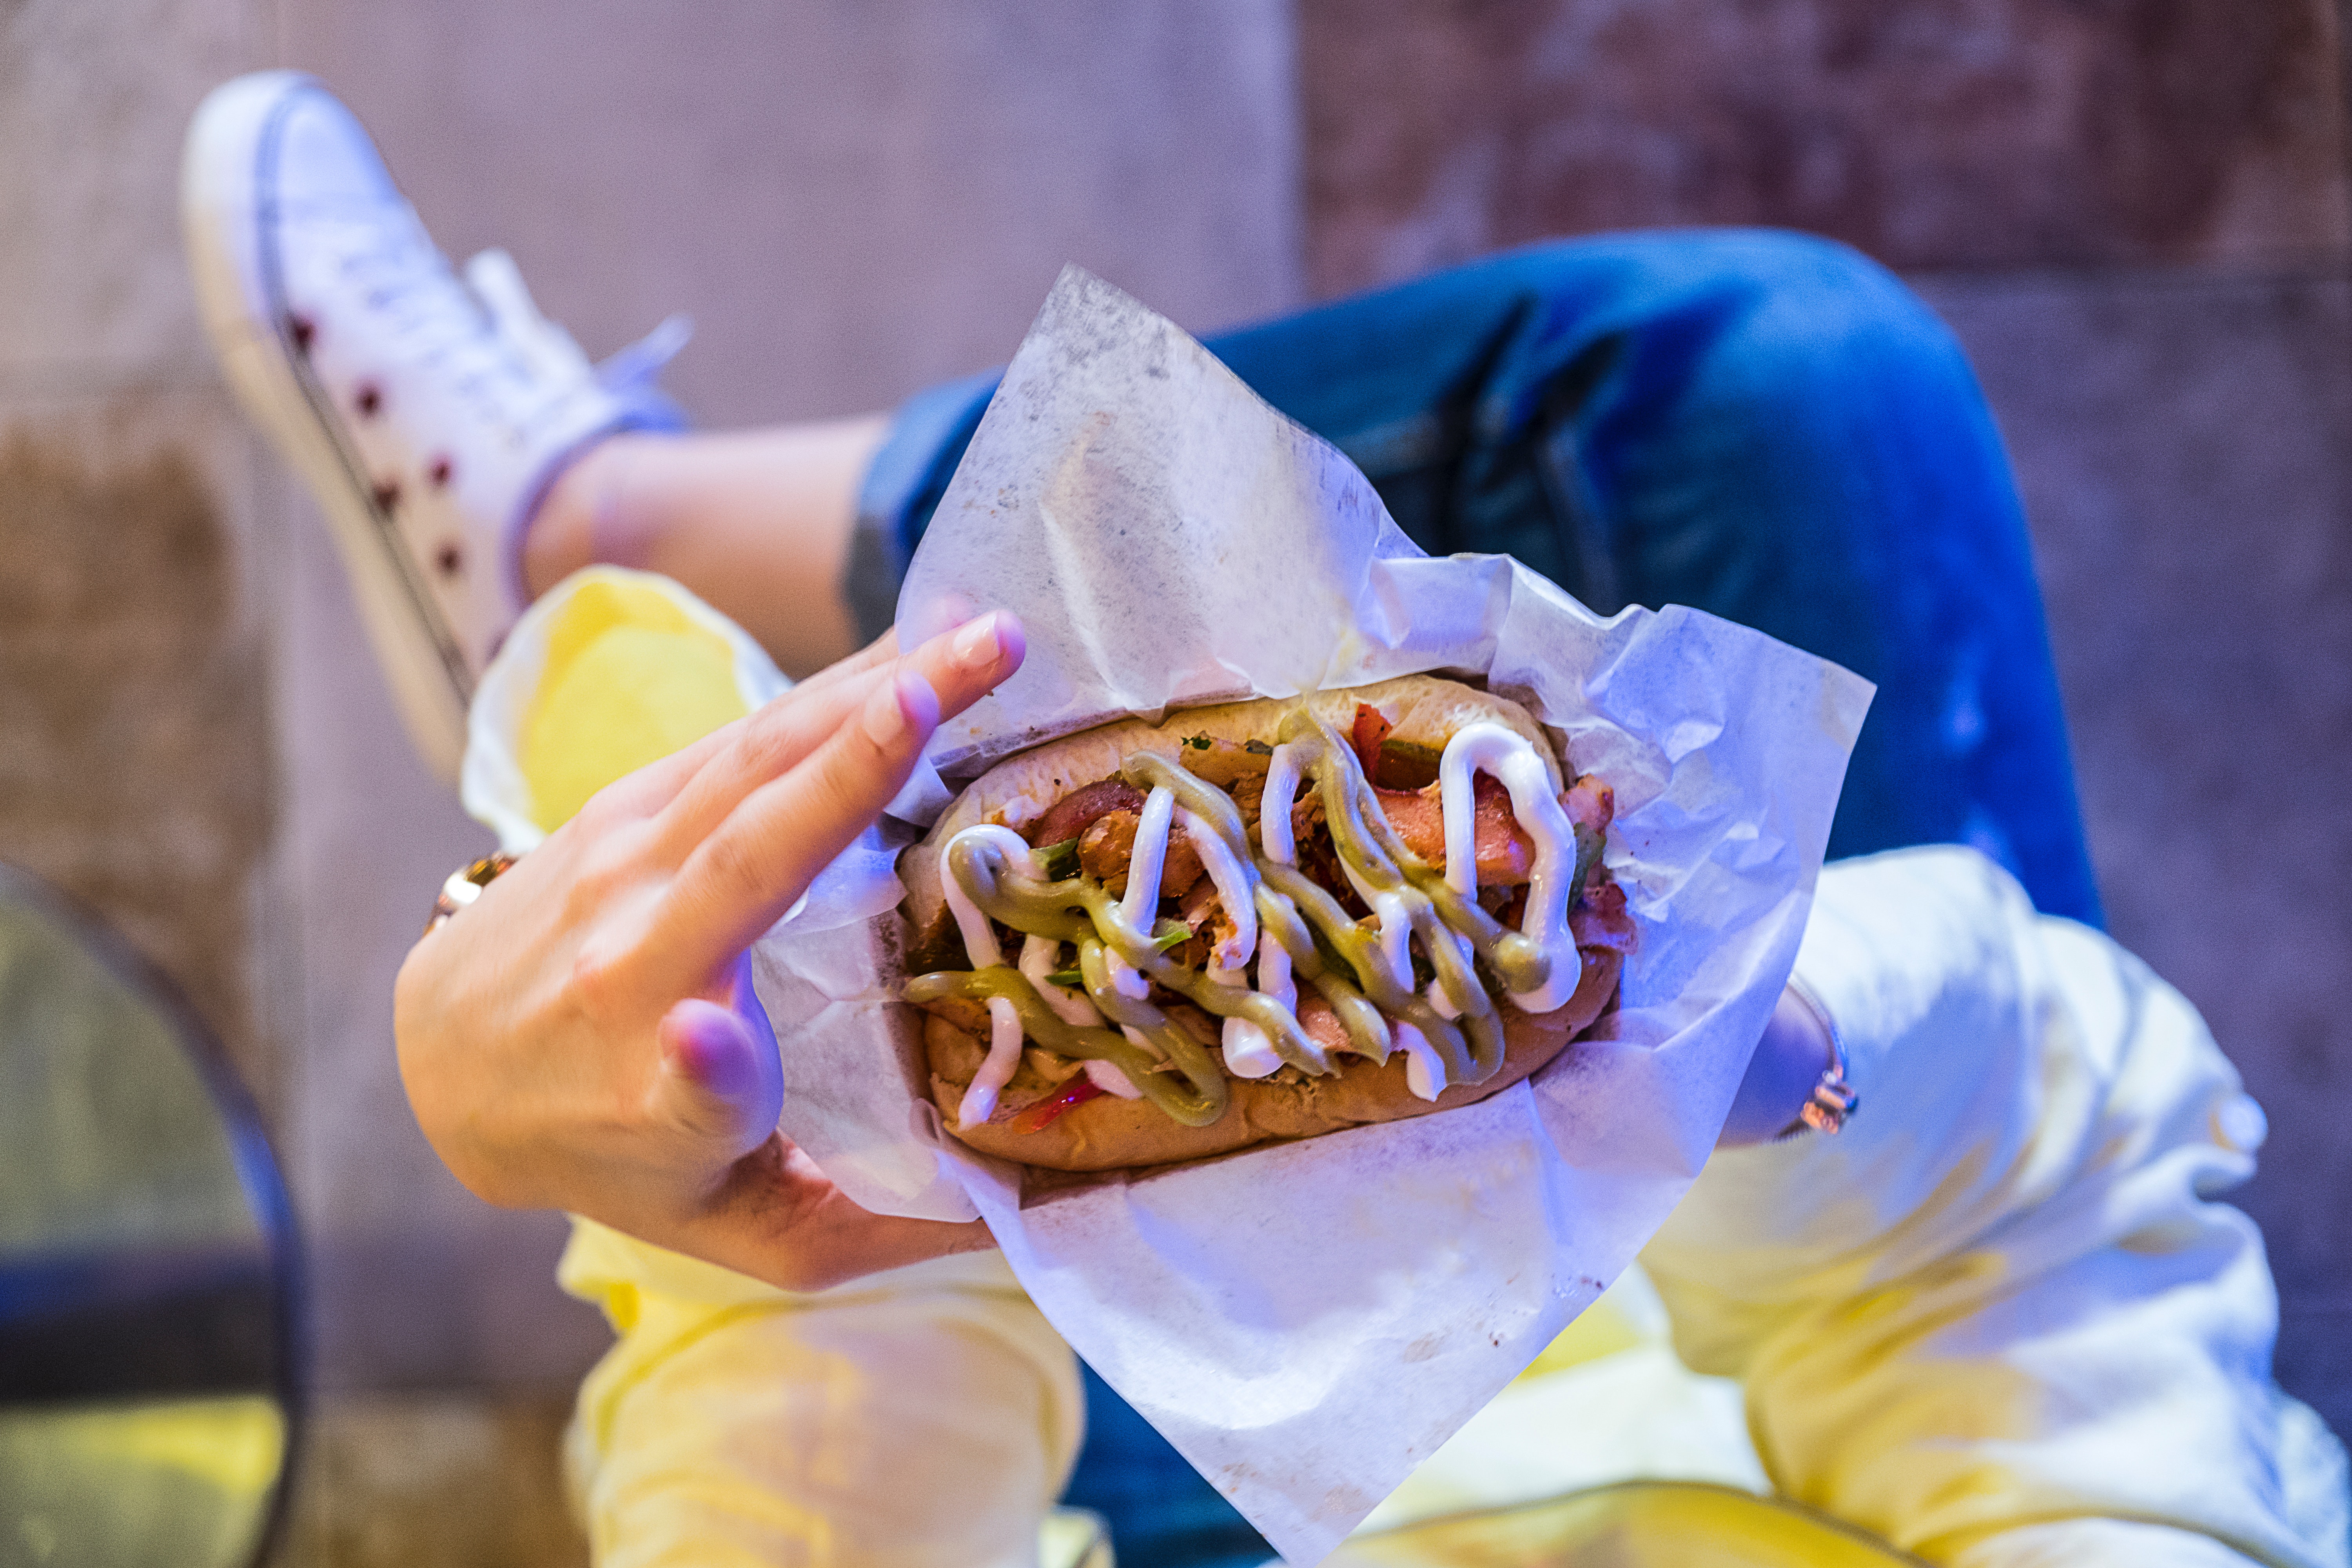
food, fast food, dish, cuisine, junk food, finger food, american food, ingredient